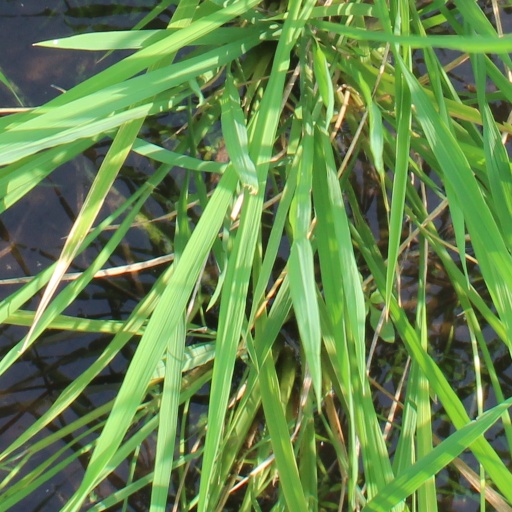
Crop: rice